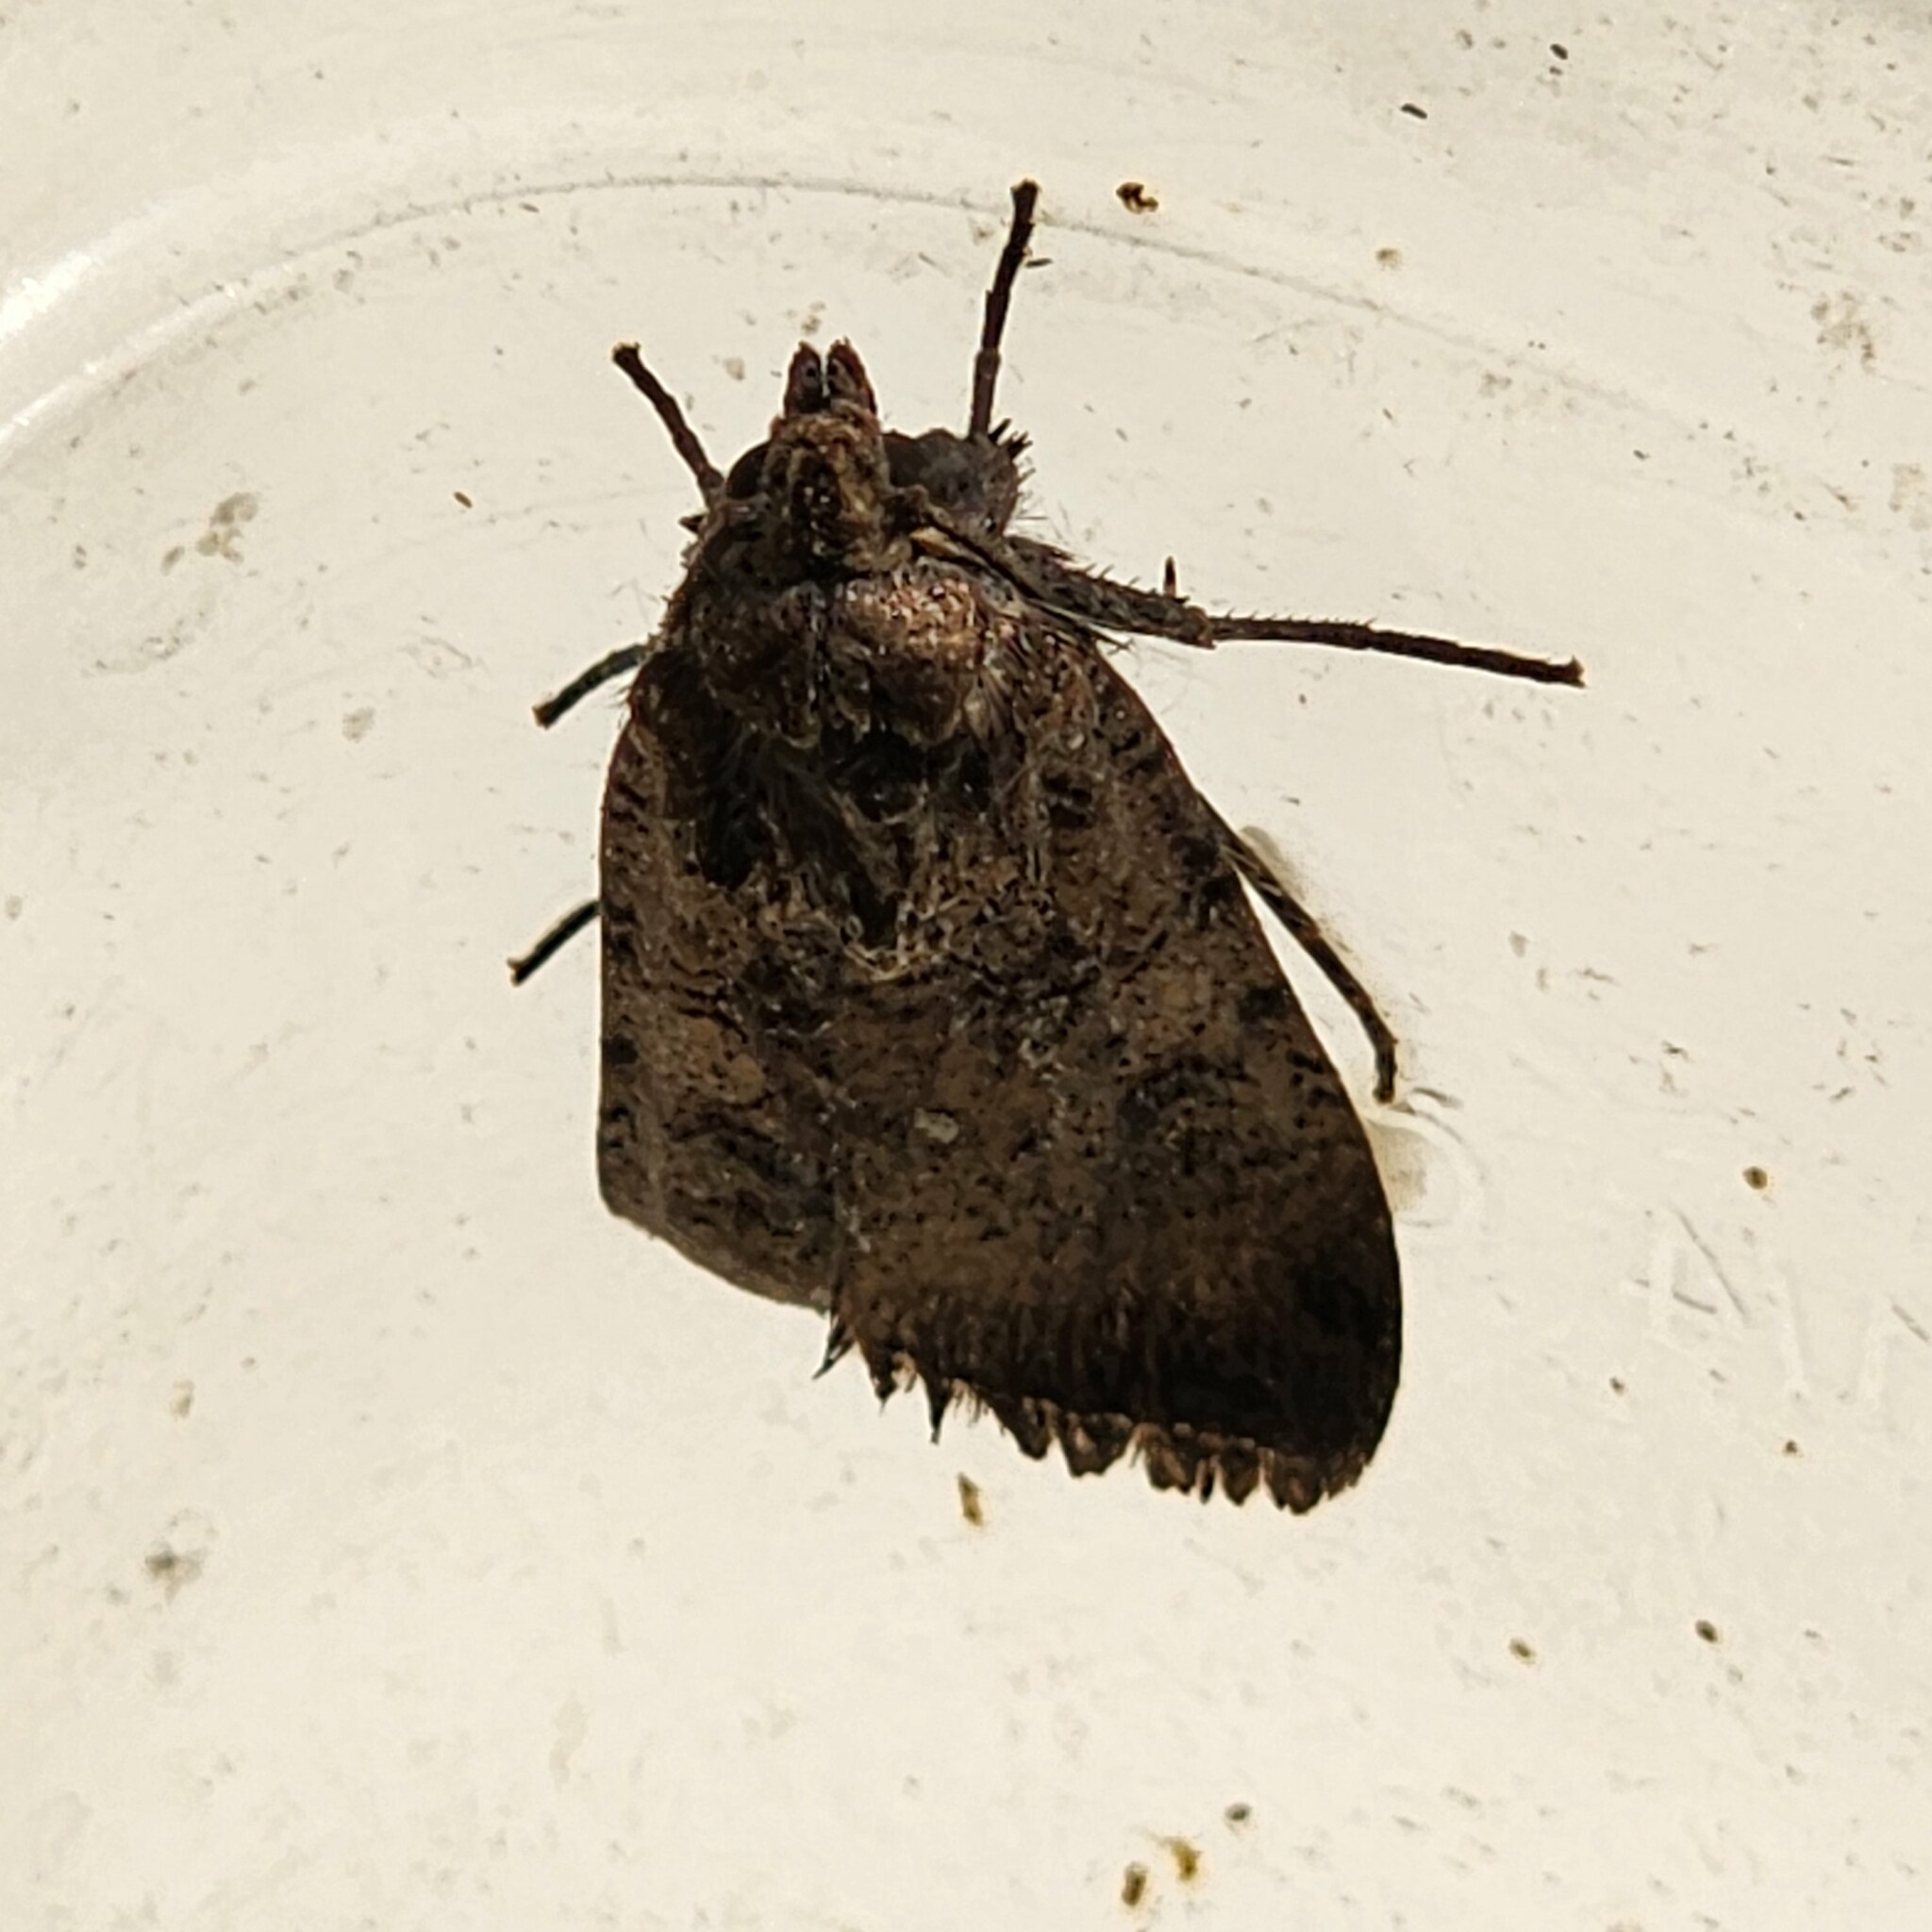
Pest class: cutworms